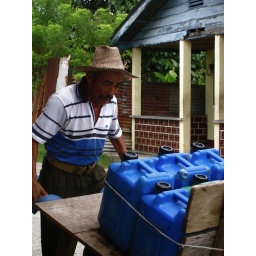
water boy in livingston